Ian Bowles

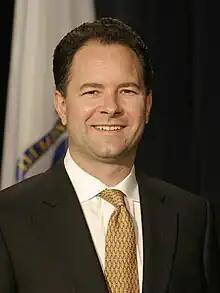
Bowles circa 2007

Ian A. Bowles (born c. 1966), is an American environmentalist, businessman, politician, and political aide who served as Massachusetts Secretary of Energy and Environmental Affairs from 2007 to 2011. Bowles is a native of Woods Hole, Massachusetts, and a graduate of Falmouth High School and Harvard College. He also has a master's degree from Oxford College and an honorary doctorate from Emerson College. He resides in Dover, Massachusetts, with his wife Hannah Riley Bowles and their two children.